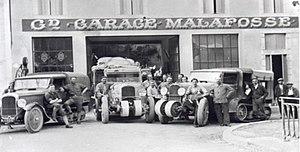
Croisière Jaune. Essais des véhicules pendant les hivers 1929 - 1930 dans le Causse Méjean qui ressemble au désert de Gobi. Photographie prise dans le village de Meyruis, près du causse.
La croisière jaune, qui se déroule du 4 avril 1931 au 12 février 1932, connue également sous le nom de « mission Centre-Asie » ou encore « 3ᵉ mission G.M. Haardt – Audouin-Dubreuil », est l'un des raids automobiles organisés par André Citroën, et reliant Beyrouth à Pékin. Il s'agit de la troisième expédition motorisée du genre, la première étant la traversée du Sahara et la seconde, la croisière noire.